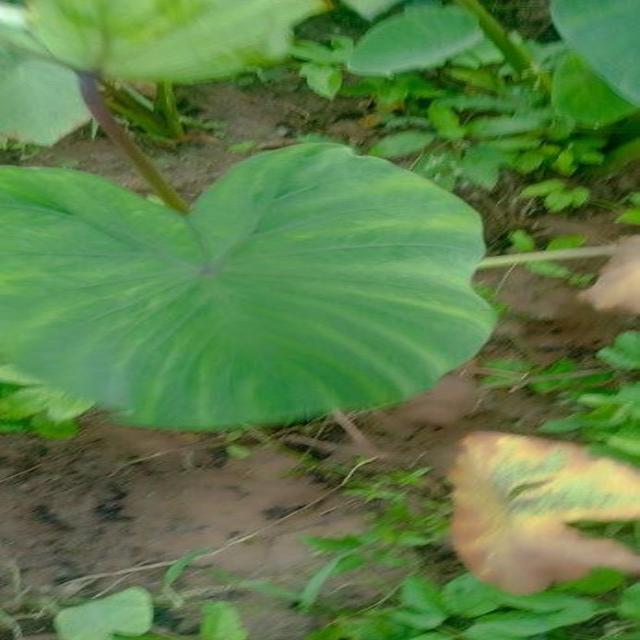
Label: Healthy